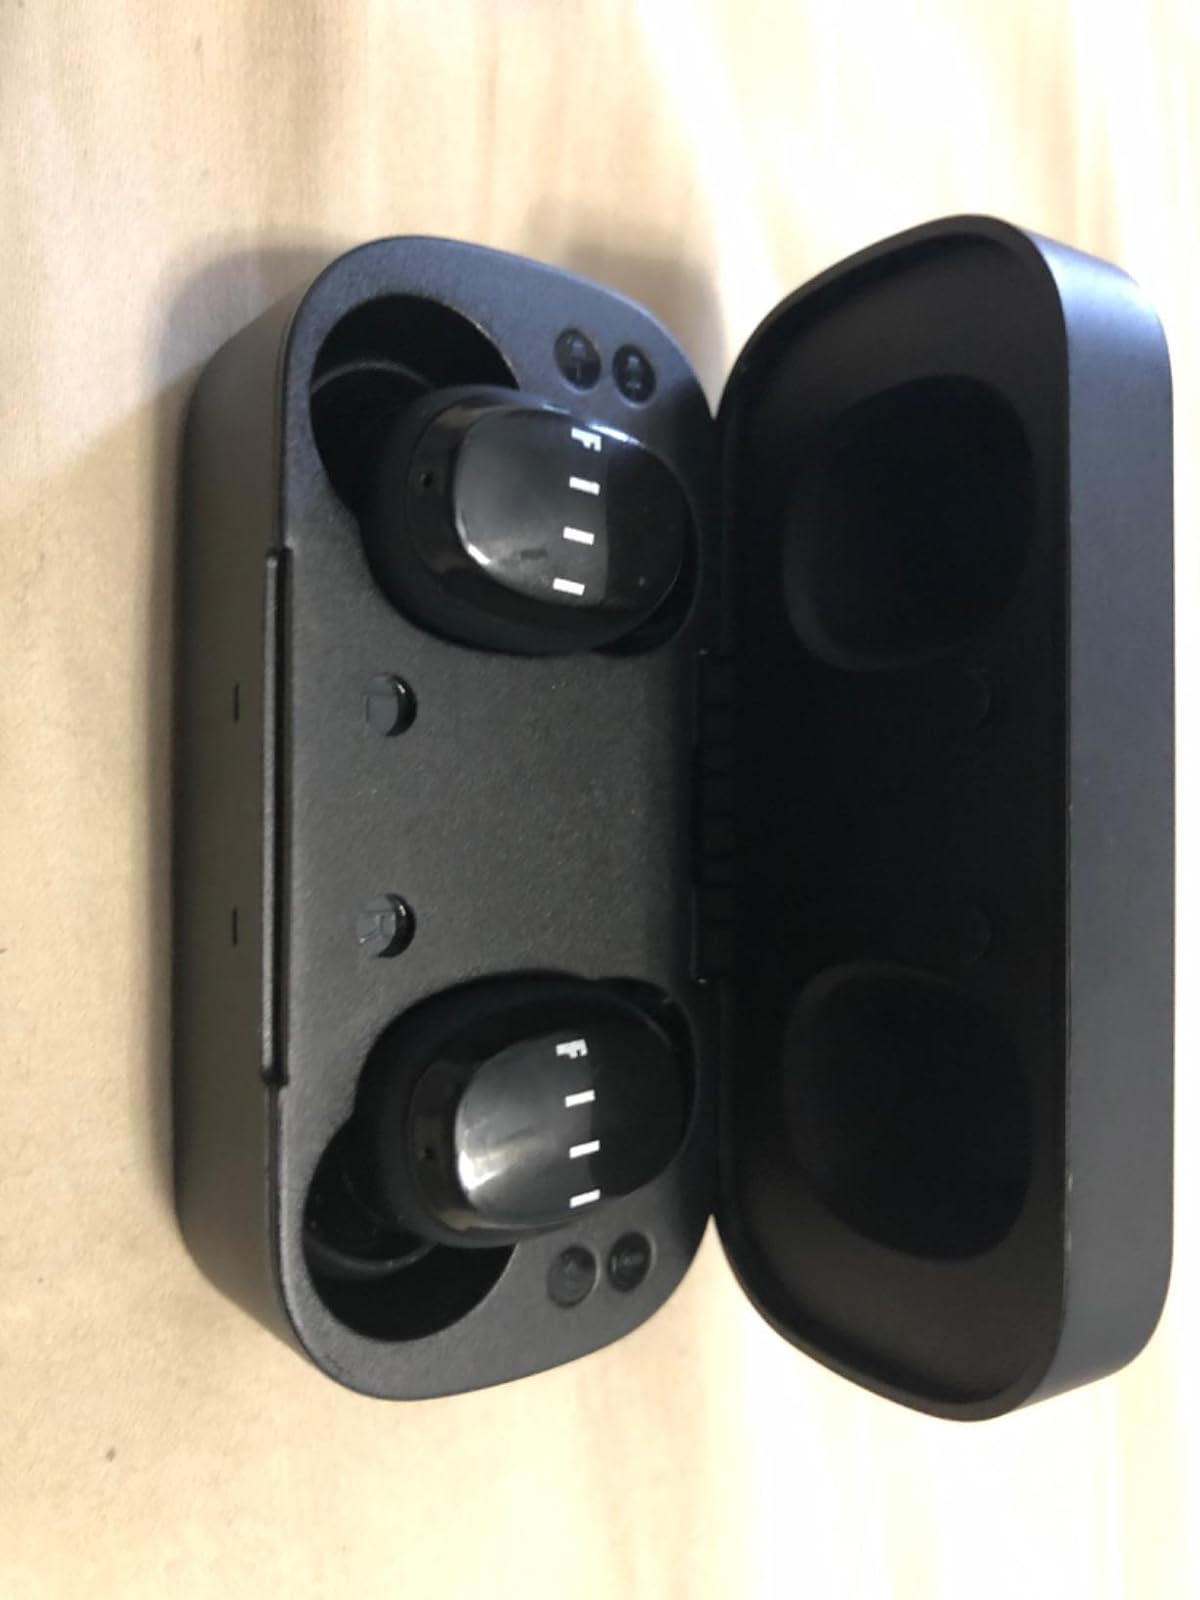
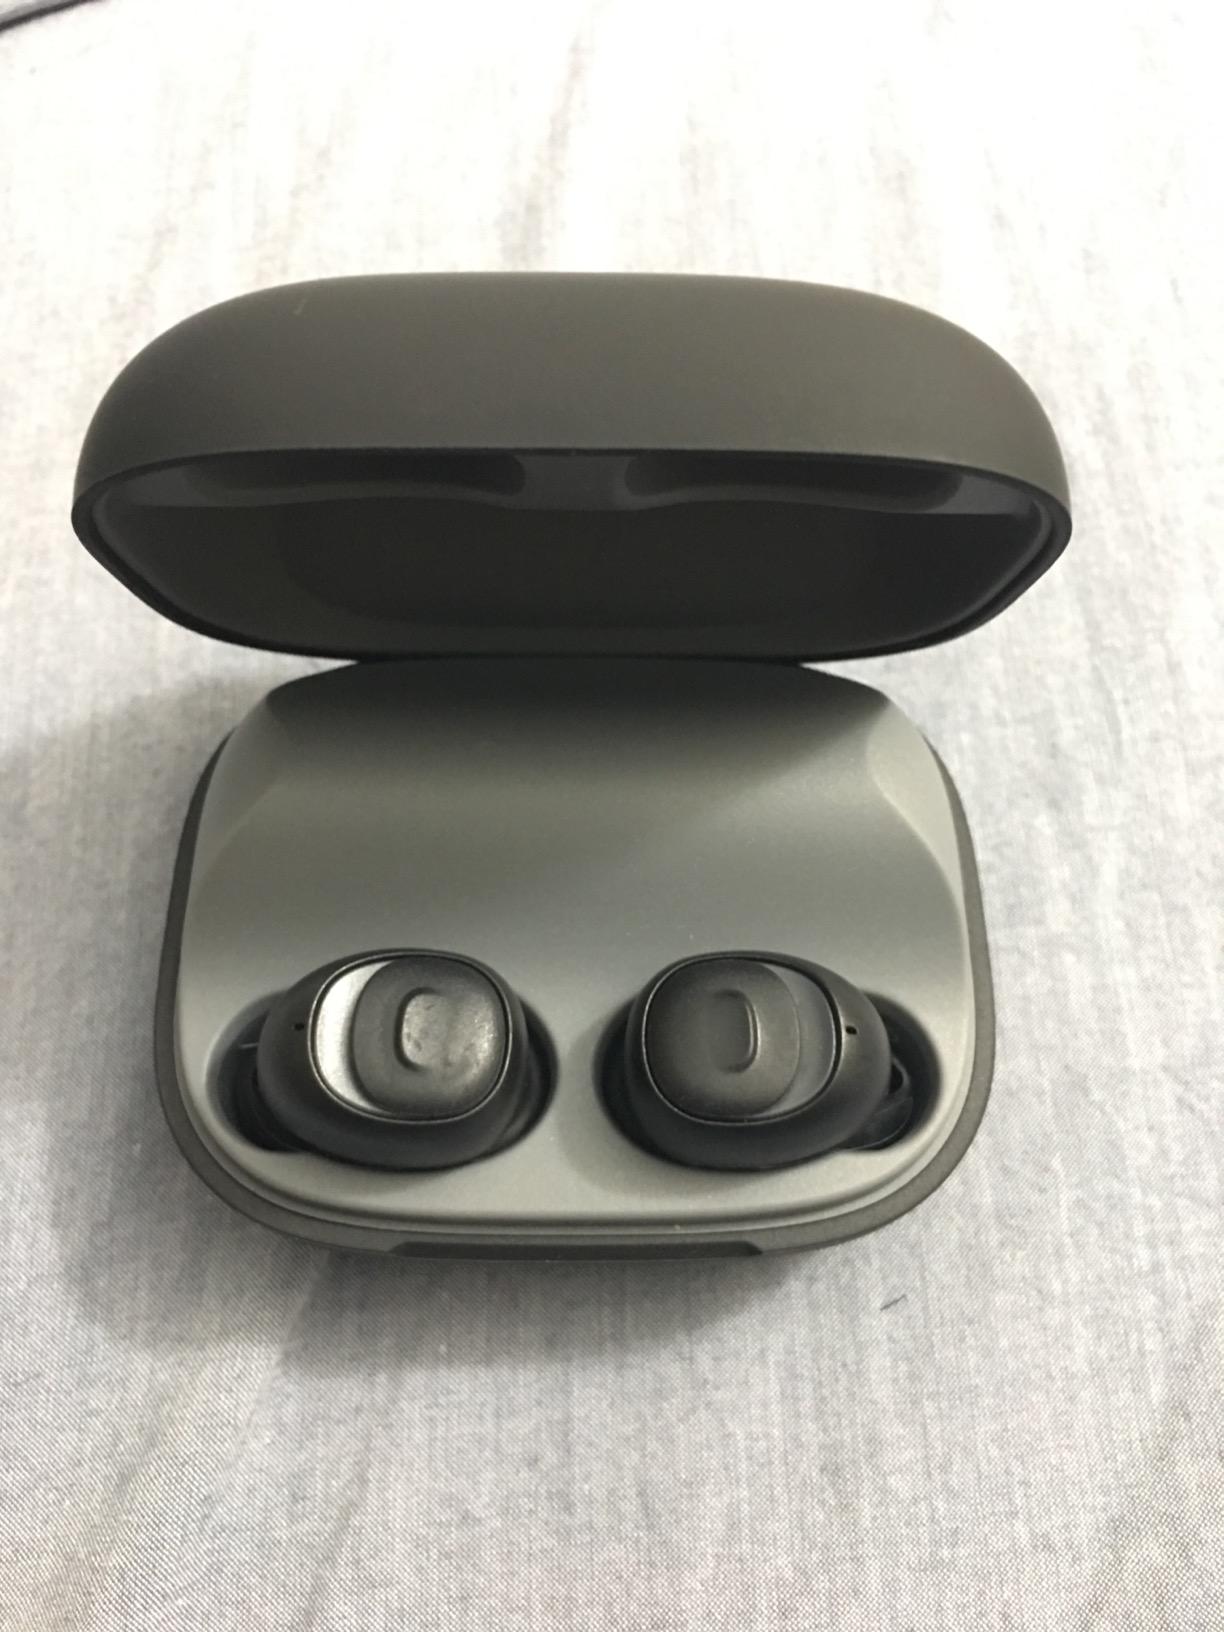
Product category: earbuds
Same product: no